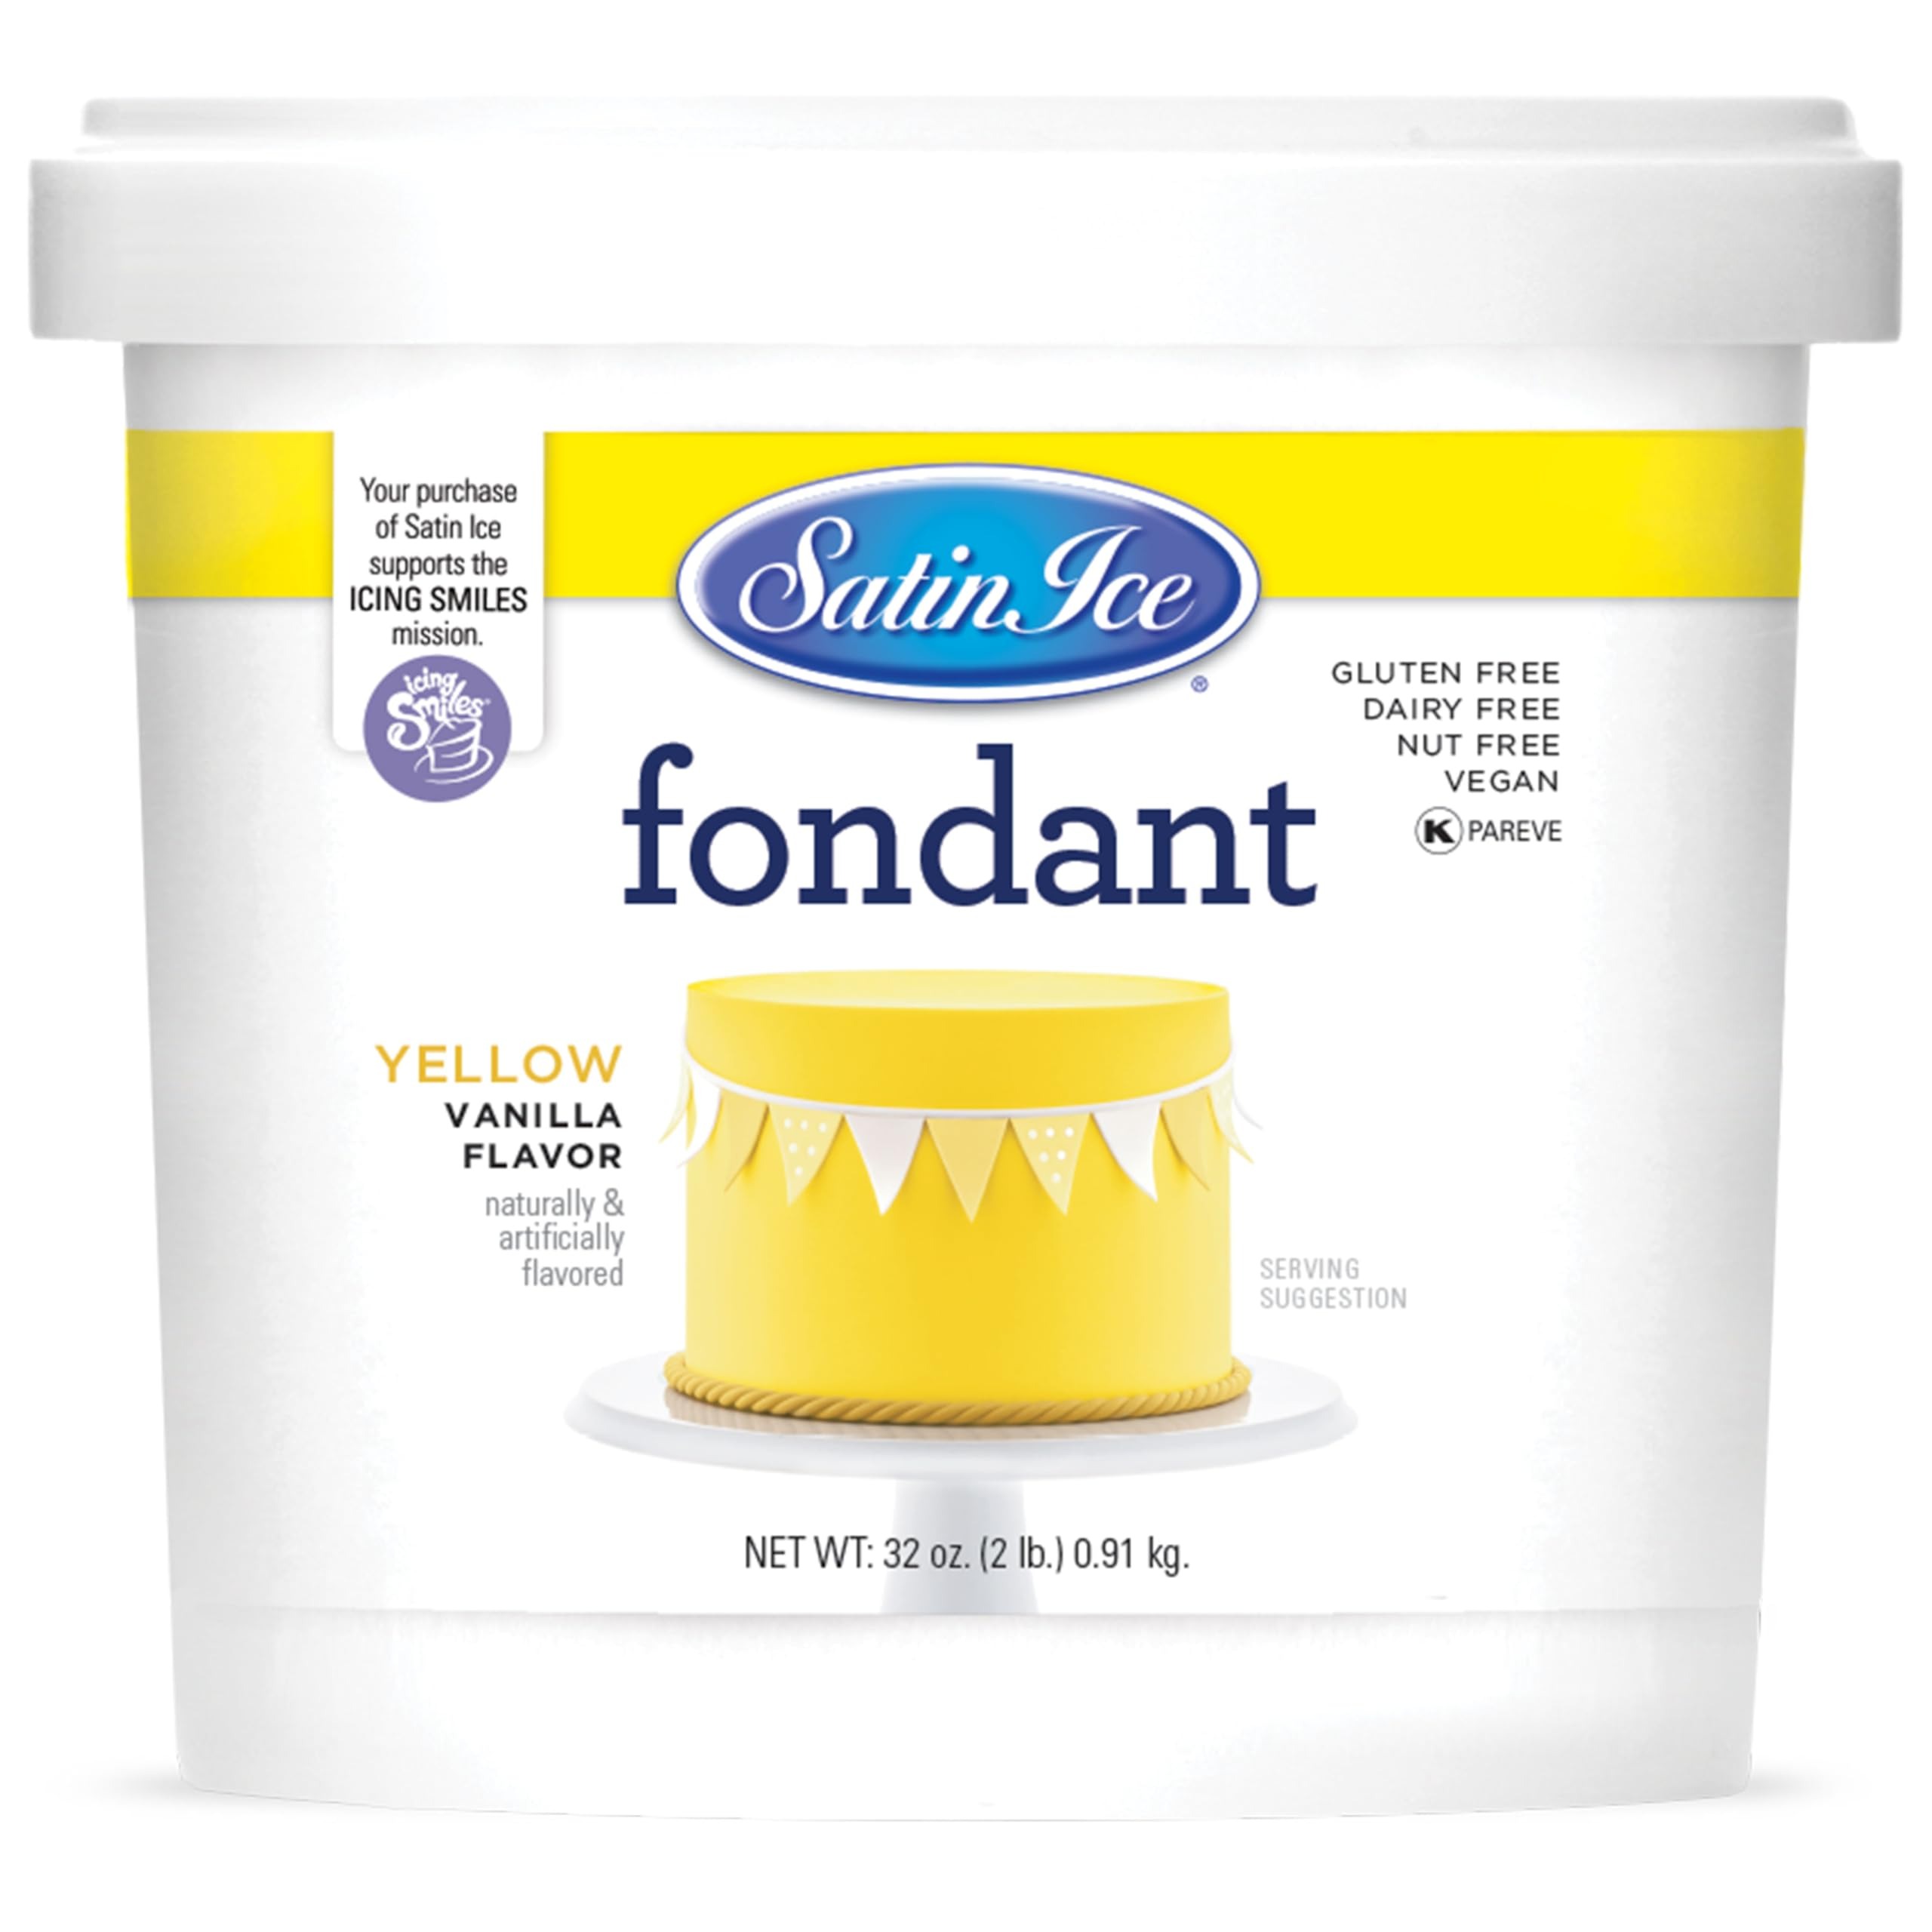
Item Name: Satin Ice Yellow Fondant, Vanilla, 2 Pounds
Bullet Point 1: Exceptional workability make Satin Ice rolled fondant easy for anyone to use to make incredible cakes for any occasion
Bullet Point 2: This 2 pound pail of yellow, vanilla flavored, fondant has superior taste that will have your cake tasting as amazing as it looks
Bullet Point 3: Satin Ice fondant rolls thin and has a smooth finish, giving cake artists greater value while leaving a flawless finish on their latest creations
Bullet Point 4: Satin Ice fondant is nut-free, dairy-free, gluten-free, vegan and certified kosher pareve, complying with the most restrictive of allergic and dietary restrictions
Bullet Point 5: Satin Ice is the go-to fondant for cake decorators and artists world-wide; This is the fondant to use when a cake needs to look and taste just right
Bullet Point 6: Premium quality, non-stick fondant icing. Roll out by hand, rolling pin or use with a sheeter
Bullet Point 7: 2 pound pail
Bullet Point 8: Safe for food use
Value: 32.0
Unit: Ounce

Price: 18.99